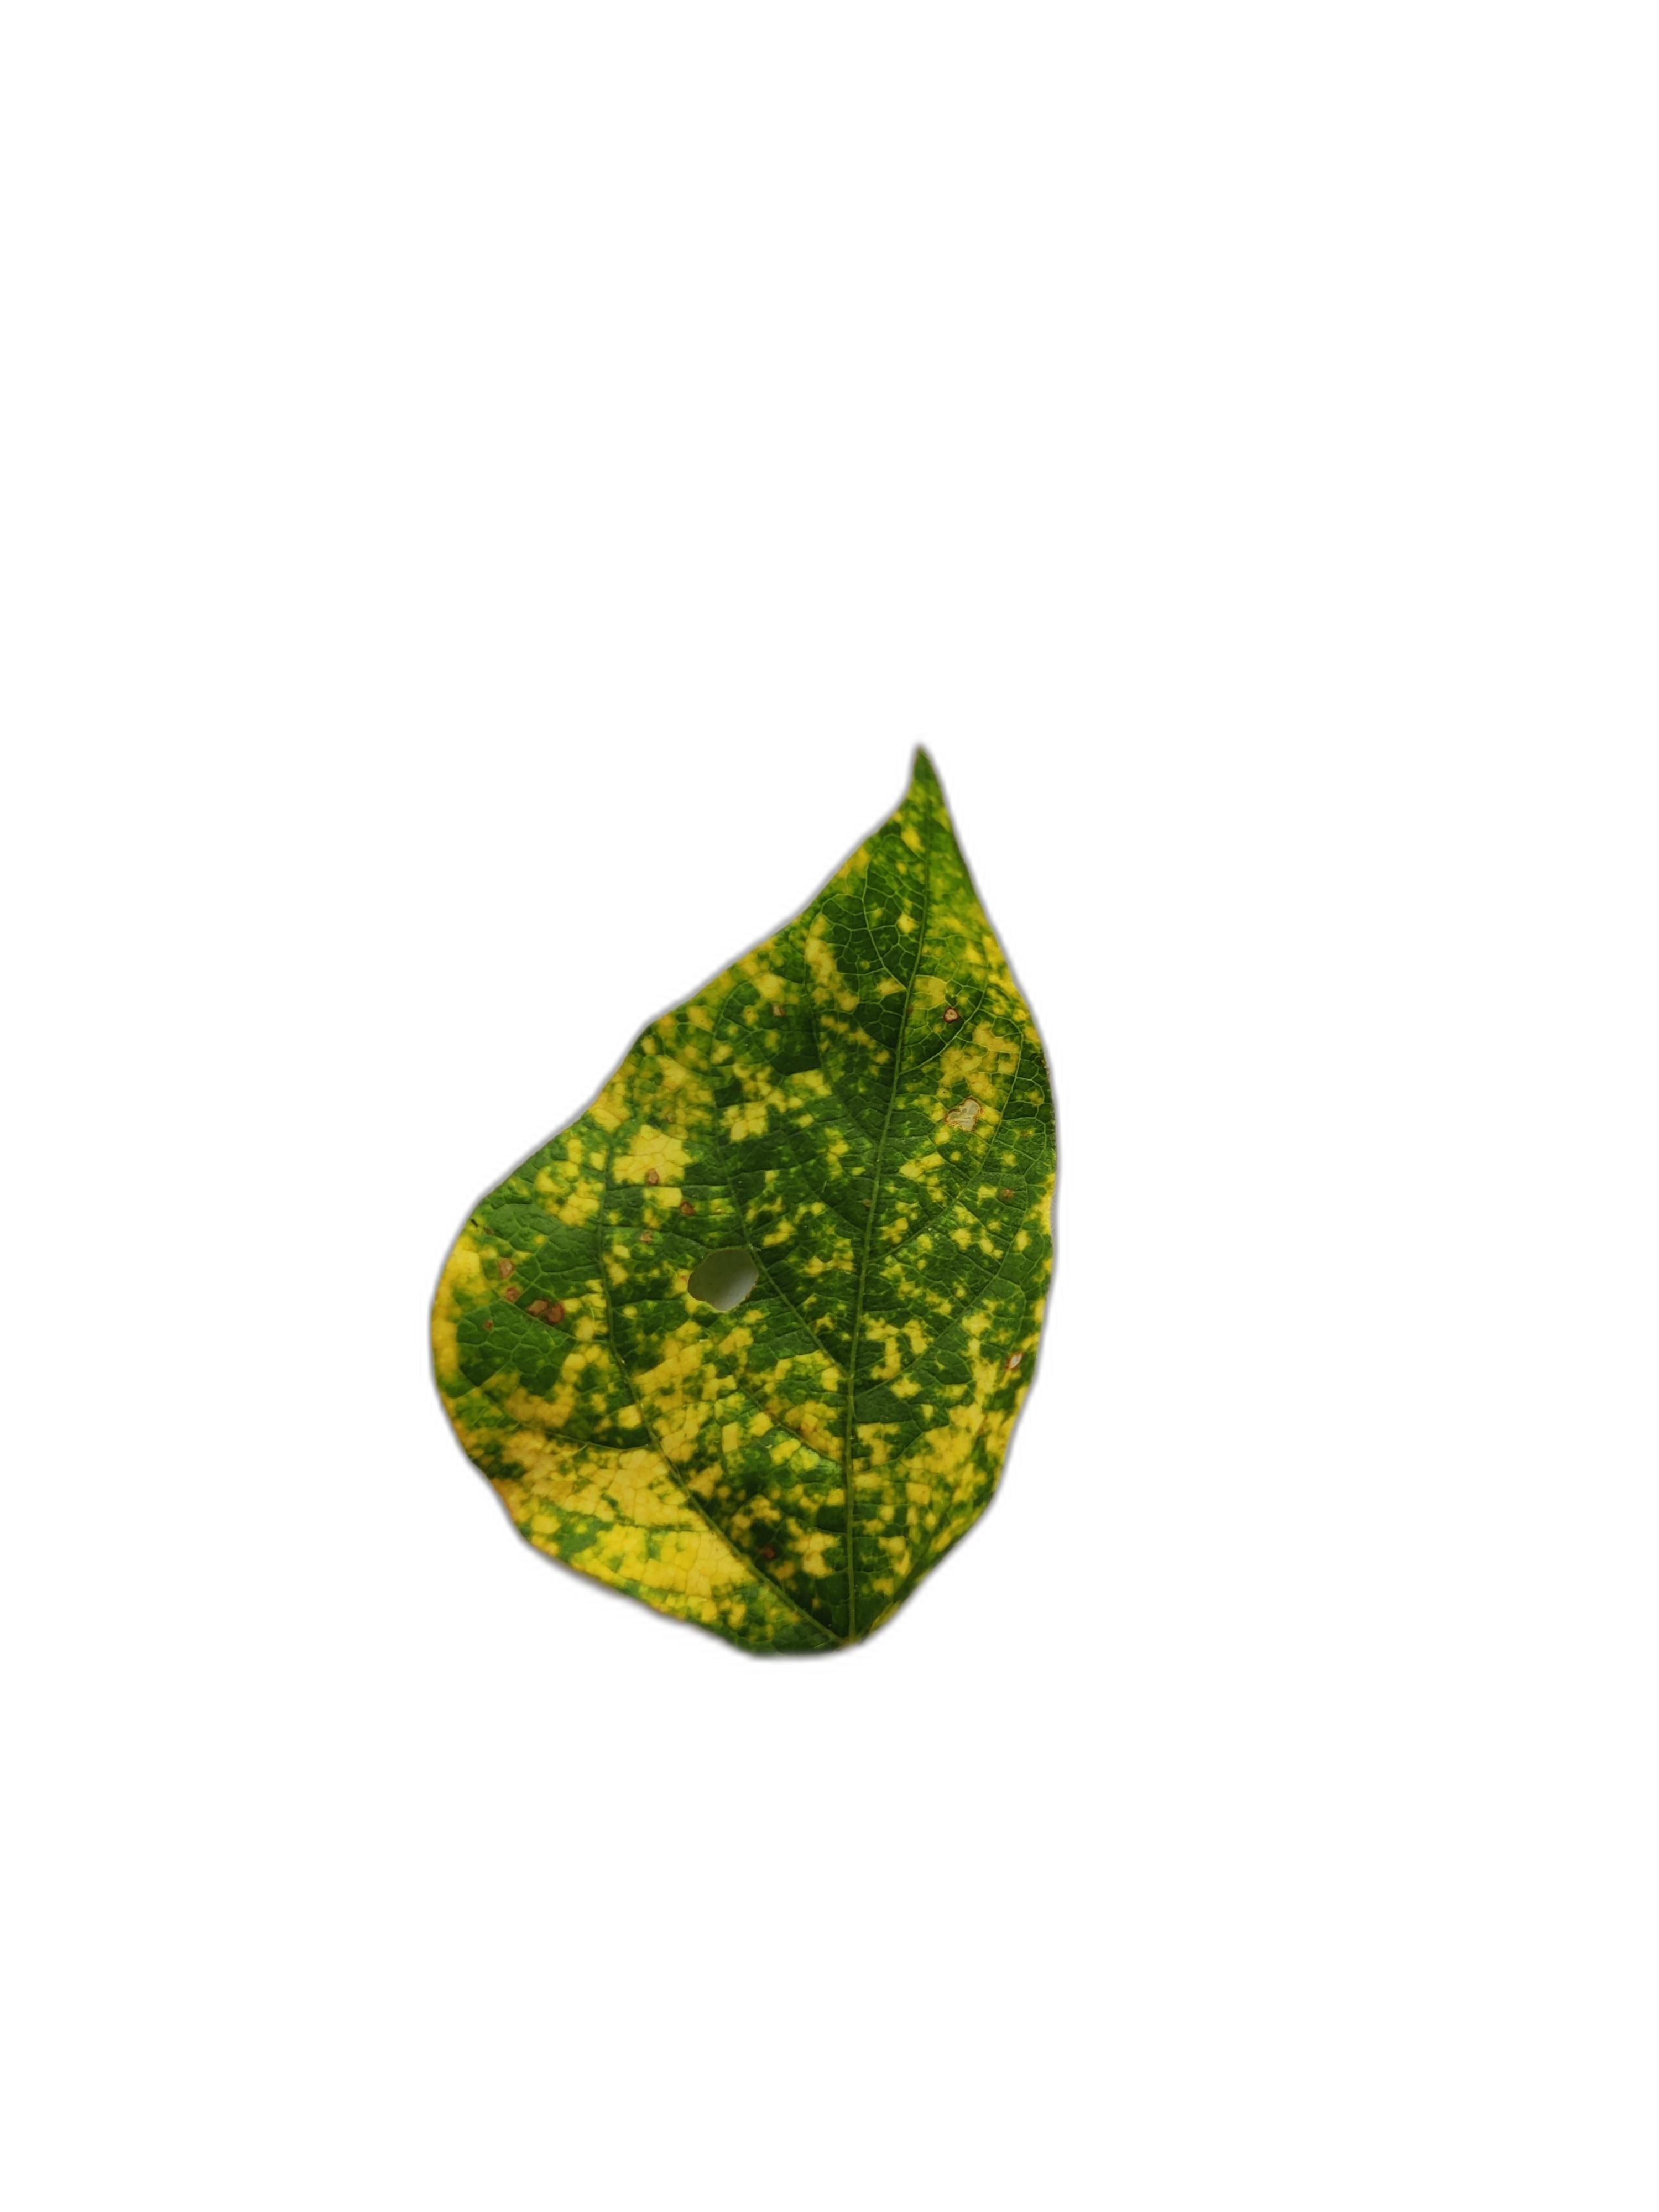
Label: Yellow Mosaic